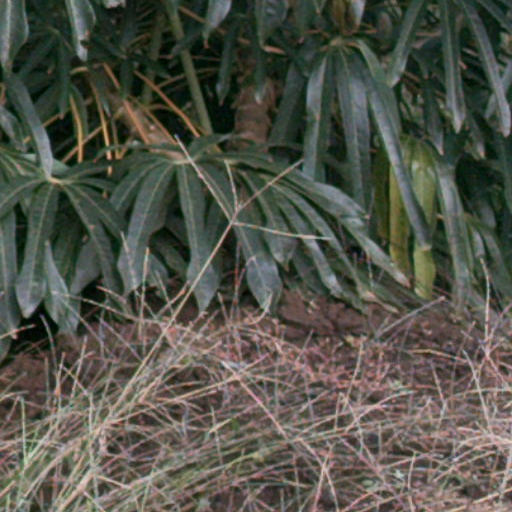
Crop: cassava